Directorate-General of the Police

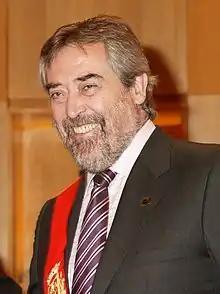
Juan Alberto Belloch, the only person to hold at the same time the portfolios of Justice and Interior.

In 1994 a new phenomenon occurs, such as the integration of two important departments, that of Justice and that of the Interior. Through this integration a super-ministry was created with powers in judicial and security affairs. The DGP is renamed as General Secretariat-Directorate-General of Police (since 1986 it had the rank of general secretariat) until 1996, when both departments separated. It is during this reform when the General Commissariat for Scientific Police is created.